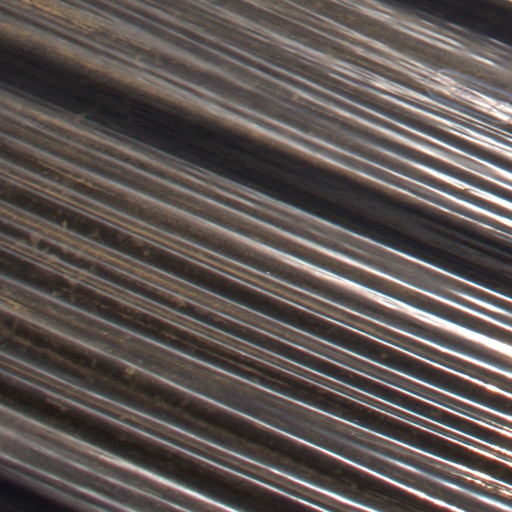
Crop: Jerusalem artichoke